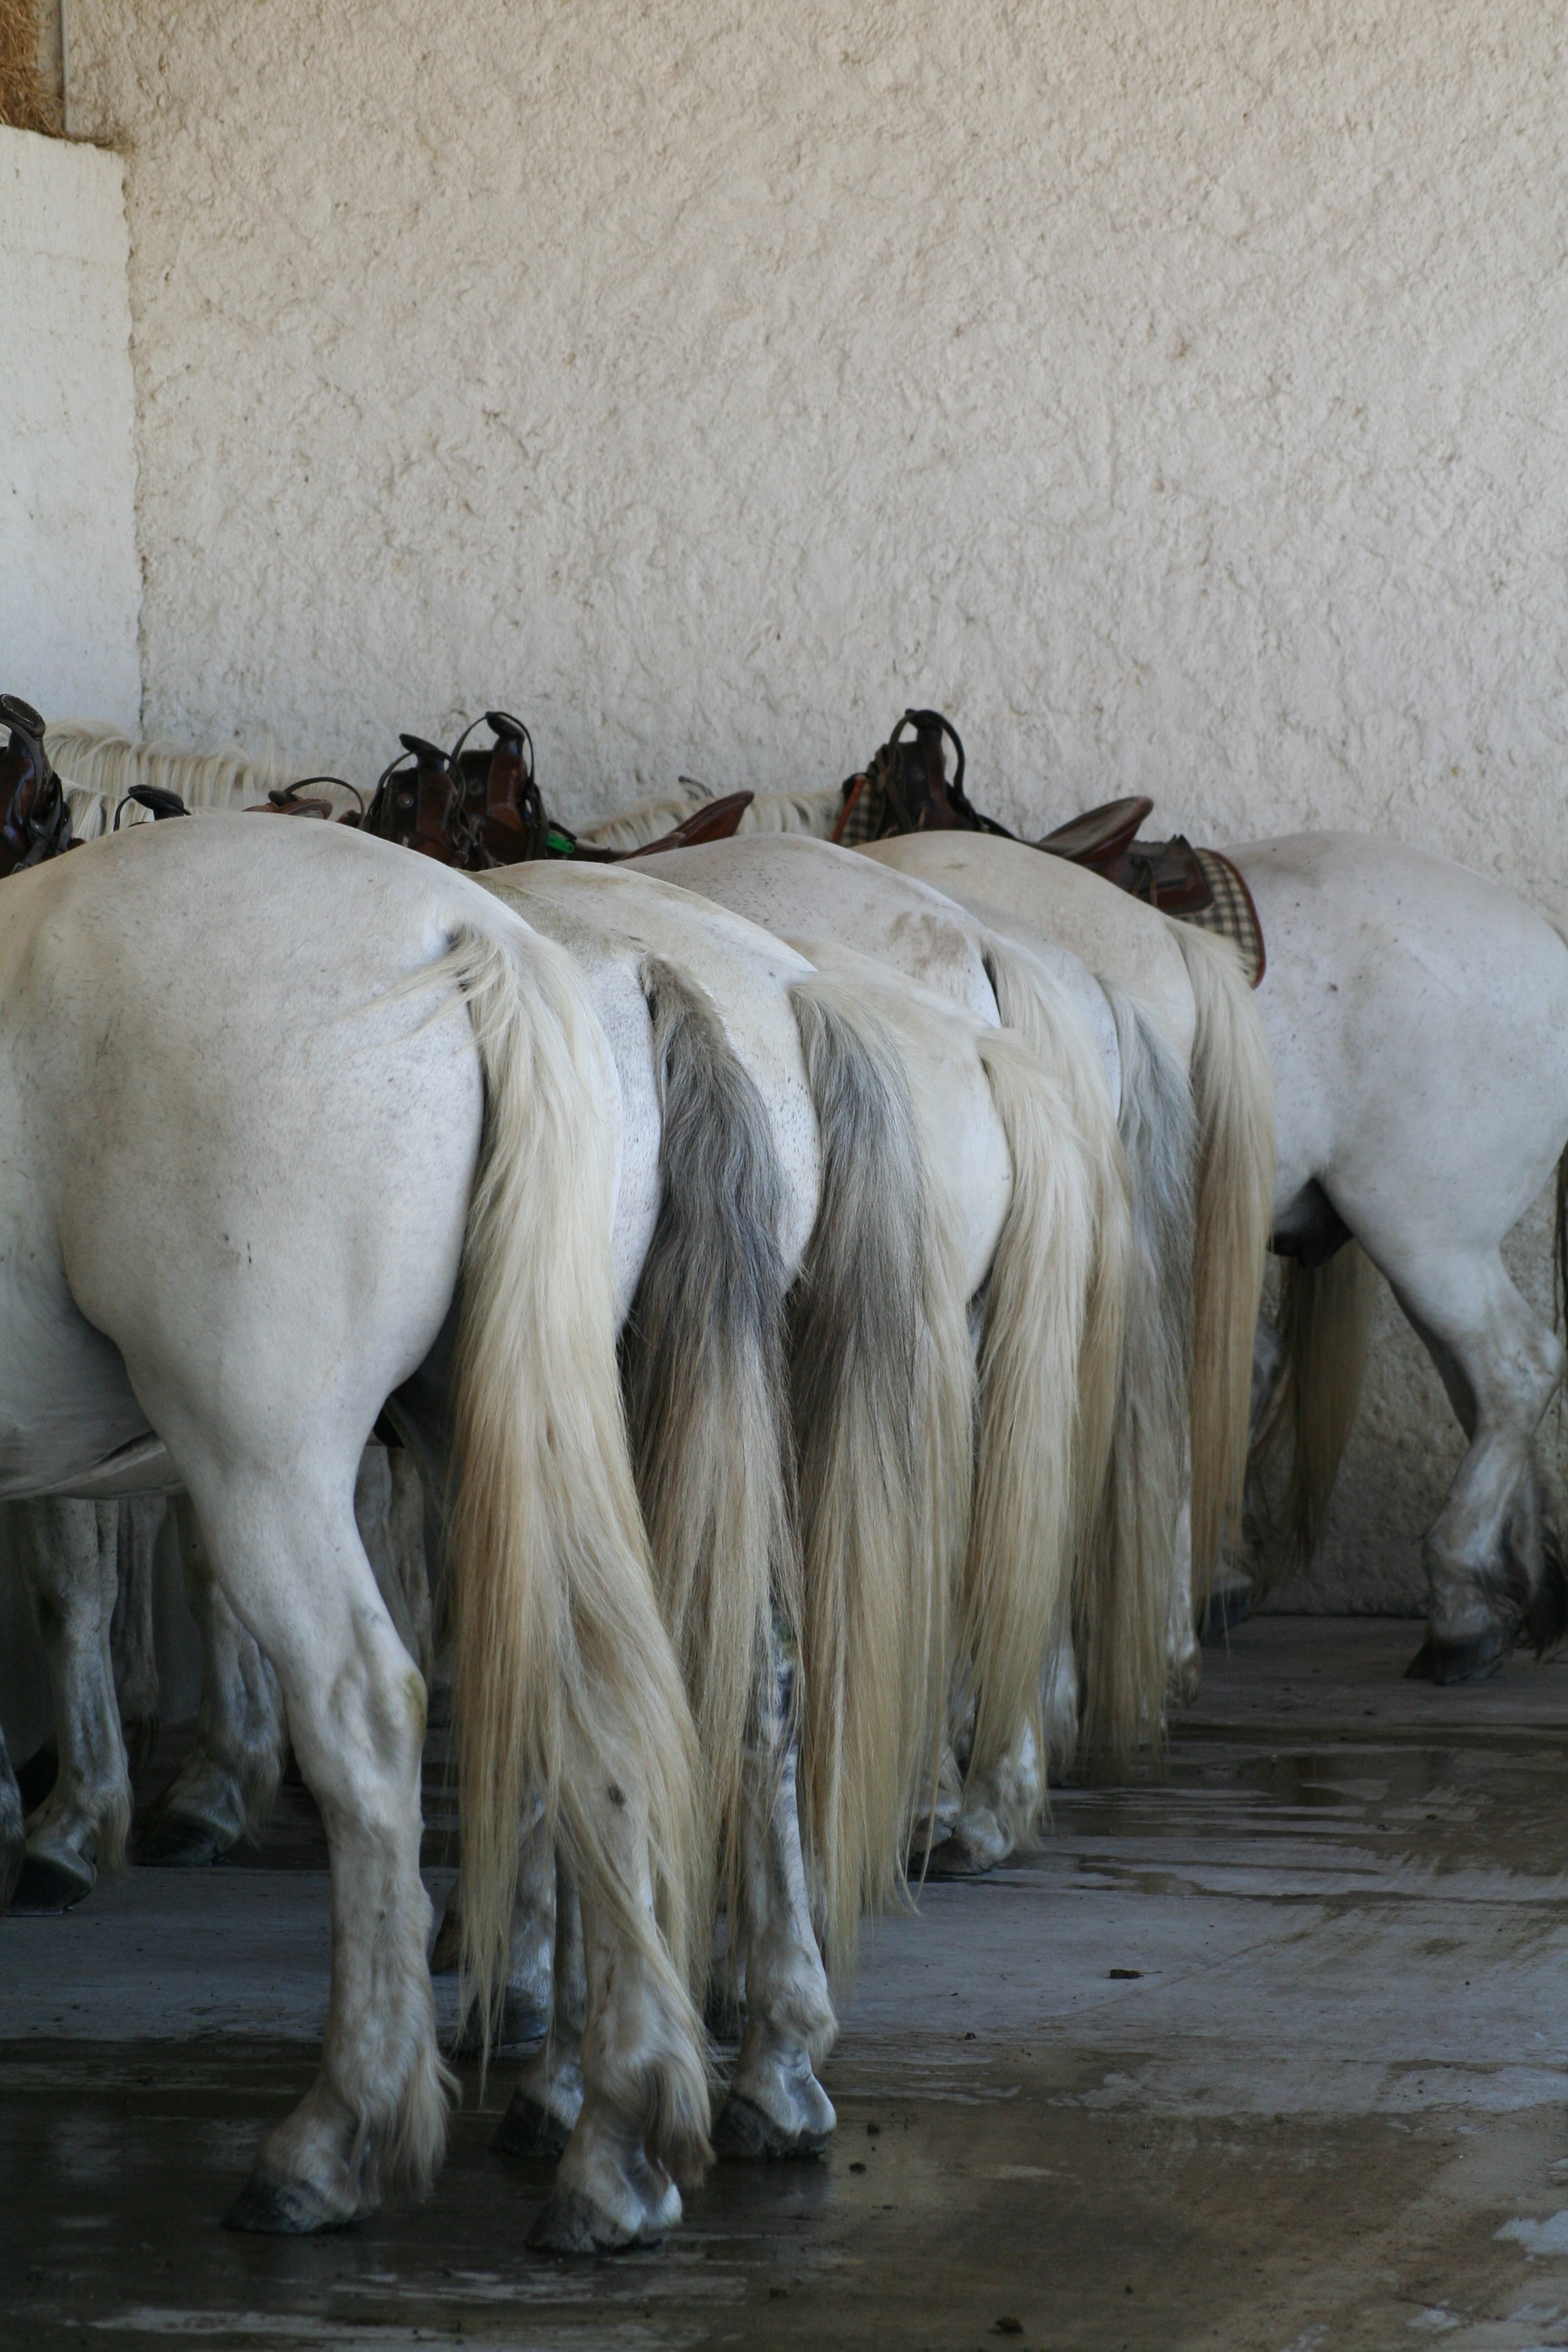
white, france, goat, horn, sheep, mammal, horses, goats, sheeps, camargue, cattle like mammal, cow goat family